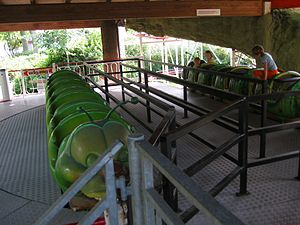
Karolinelund / Ejerforhold
Kålormen - en populær forlystelse blandt børn.
Karolinelund er en bypark og en forhenværende forlystelsespark i østkanten af Aalborgs centrum. 11. maj 2012 genåbnede den som en bypark drevet og ejet af Aalborg Kommune.